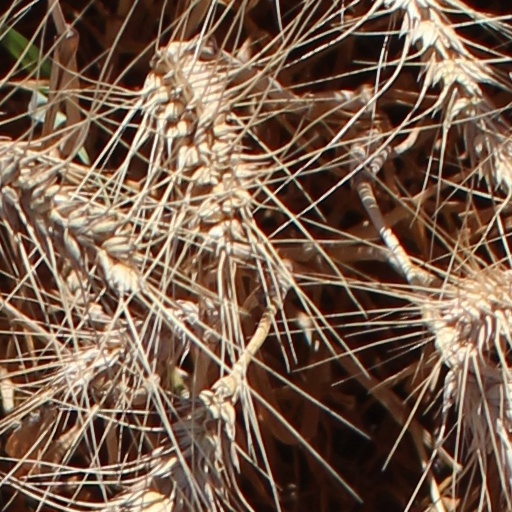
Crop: wheat